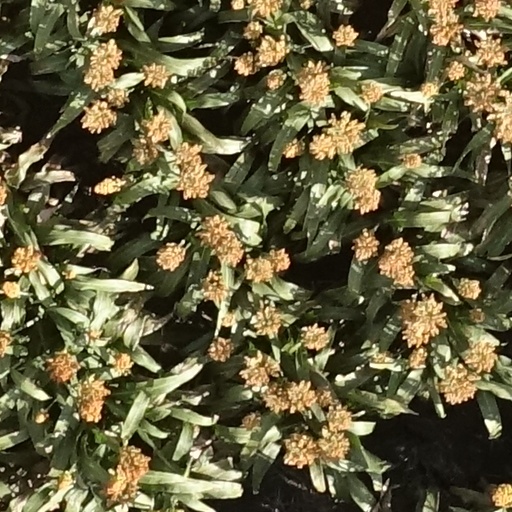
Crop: sorghum